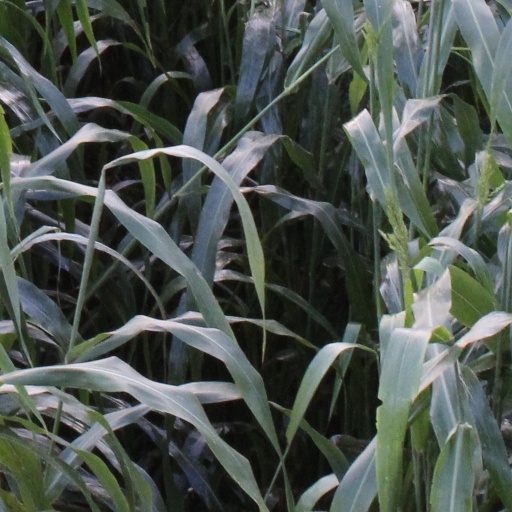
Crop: sorghum